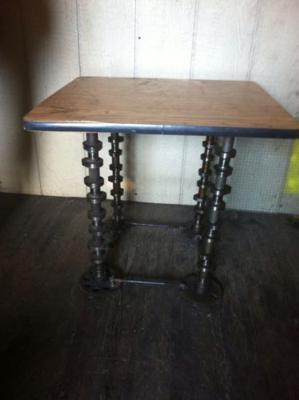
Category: table